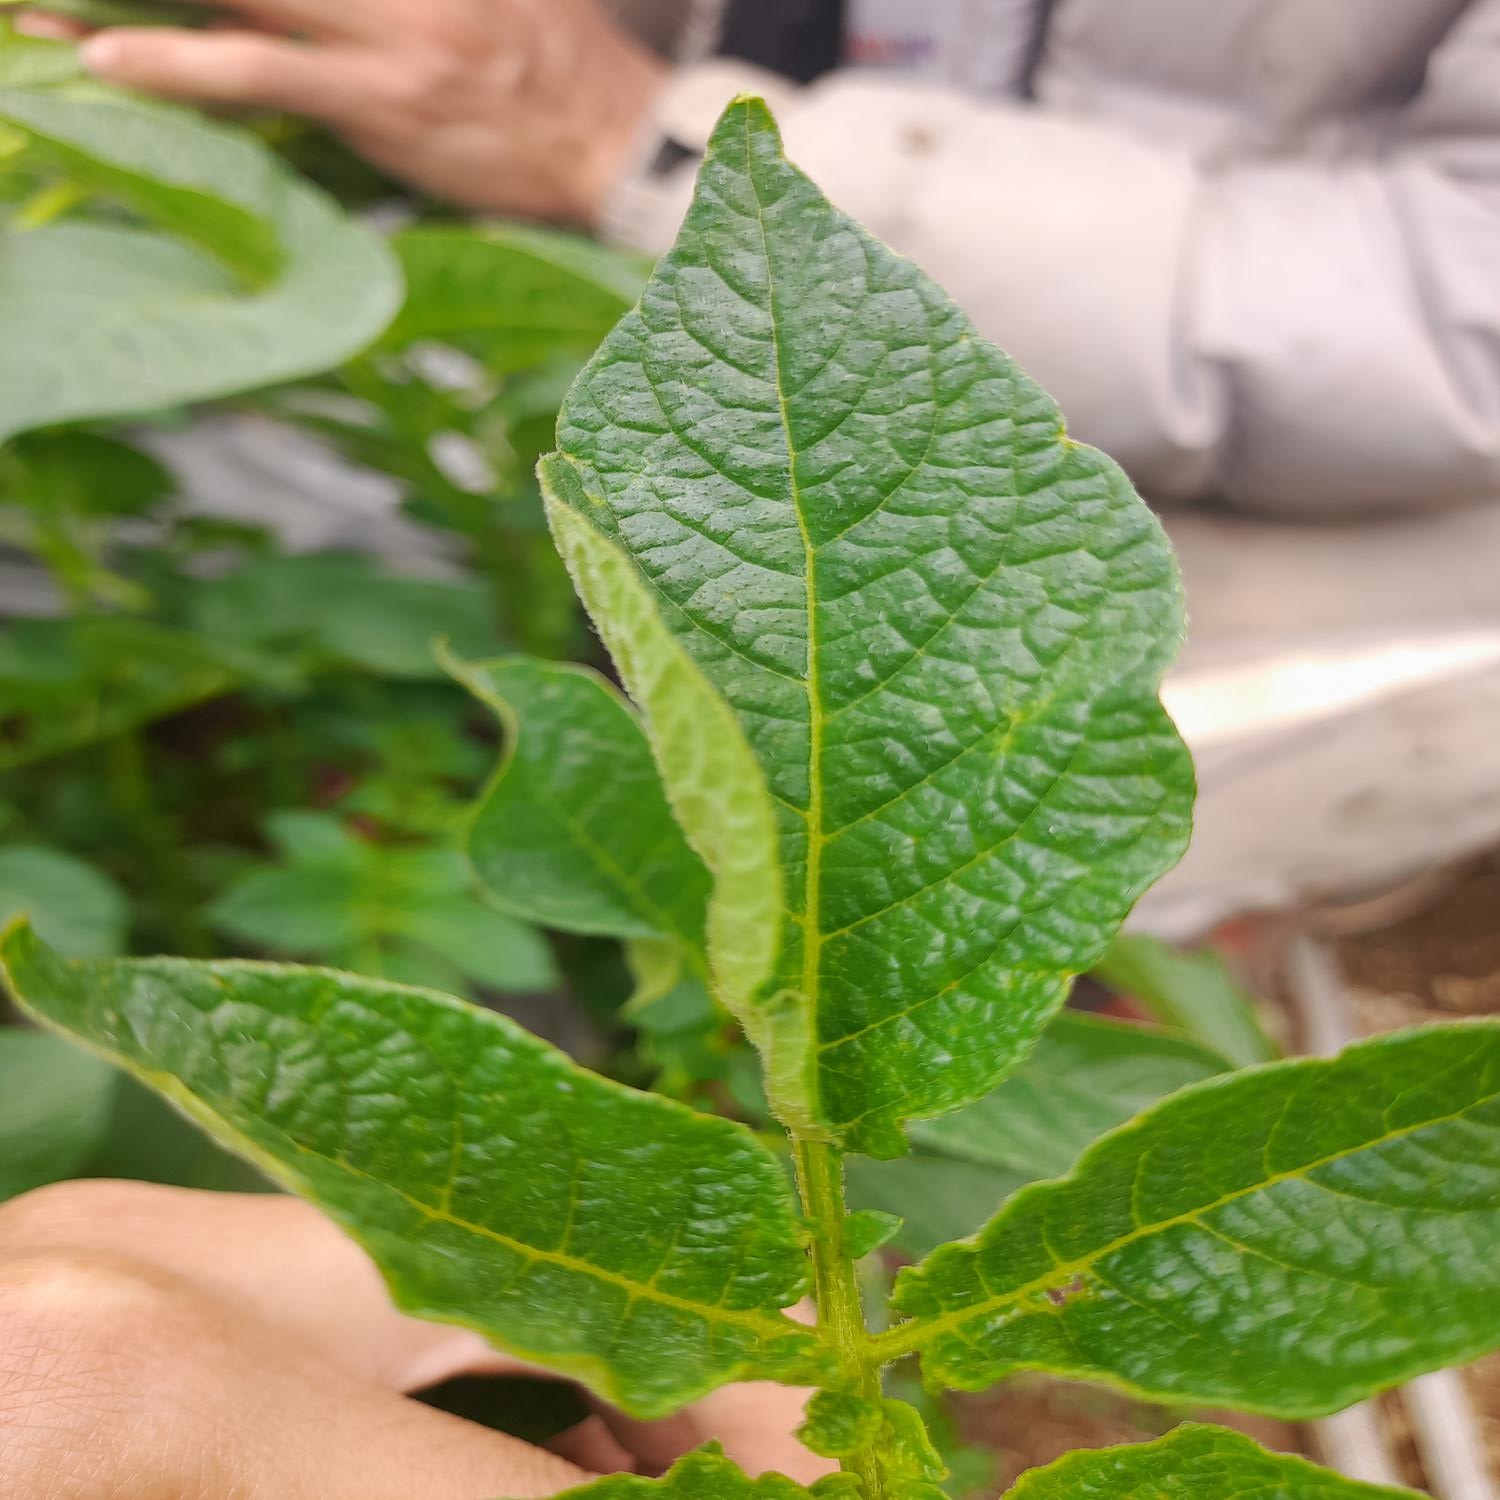
Etiqueta: Virus